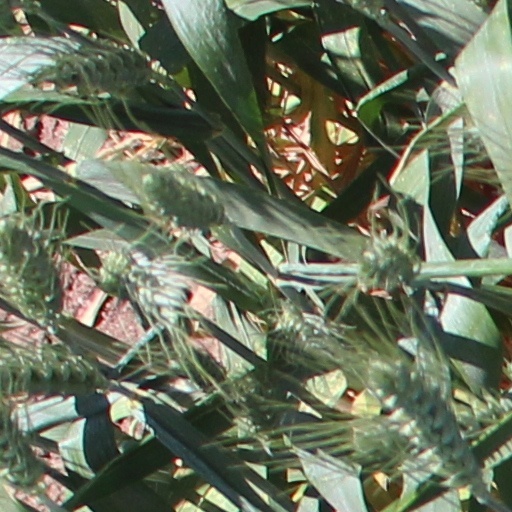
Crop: wheat